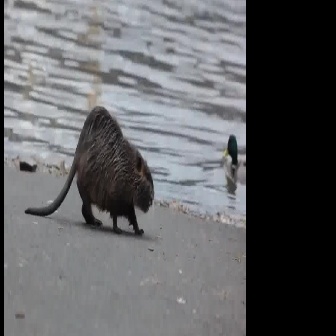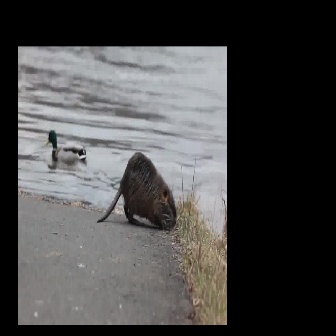
  Please identify the target specified by the bounding box [24,105,154,235] in the first image and locate it in the second image. Return the coordinates in [x_min,y_min,x_max,y_max] format.
Answer: [96,151,176,232]